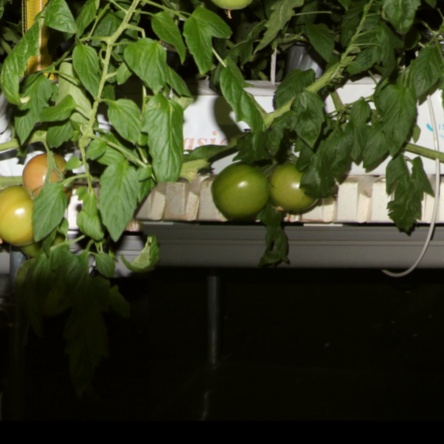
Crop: tomato